Amati Kraslice

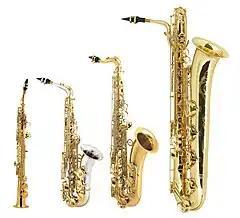
Saxophones by Amati, "left" to "right": soprano, alto, tenor and baritone

Amati Kraslice manufactures wind musical instruments, clarinets, trumpets, flutes, bassoons, saxophones, tubas, woodwinds, cases, stands, and other accessories.